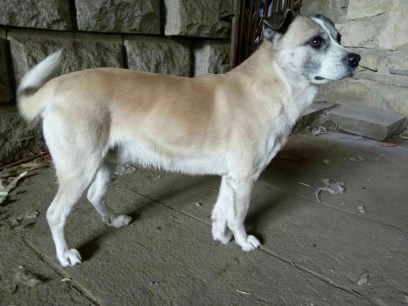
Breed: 3336-n000121-chinese_rural_dog